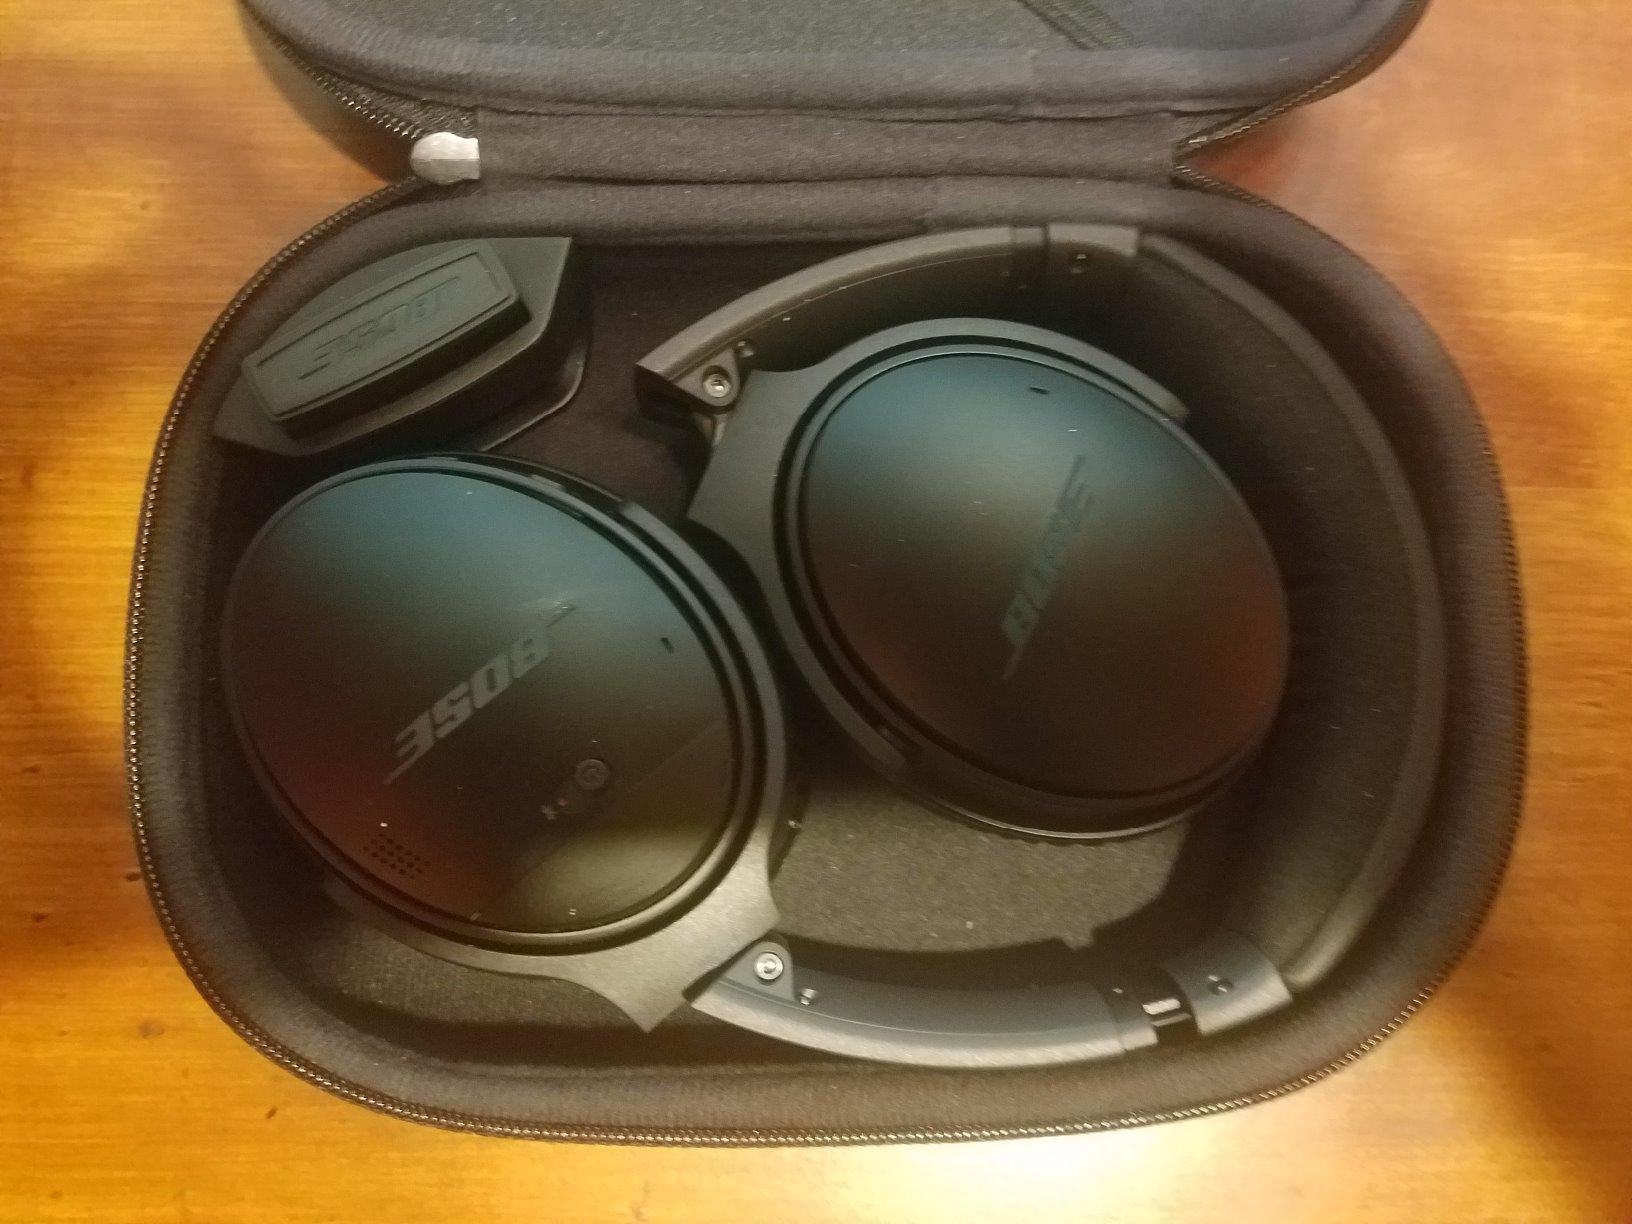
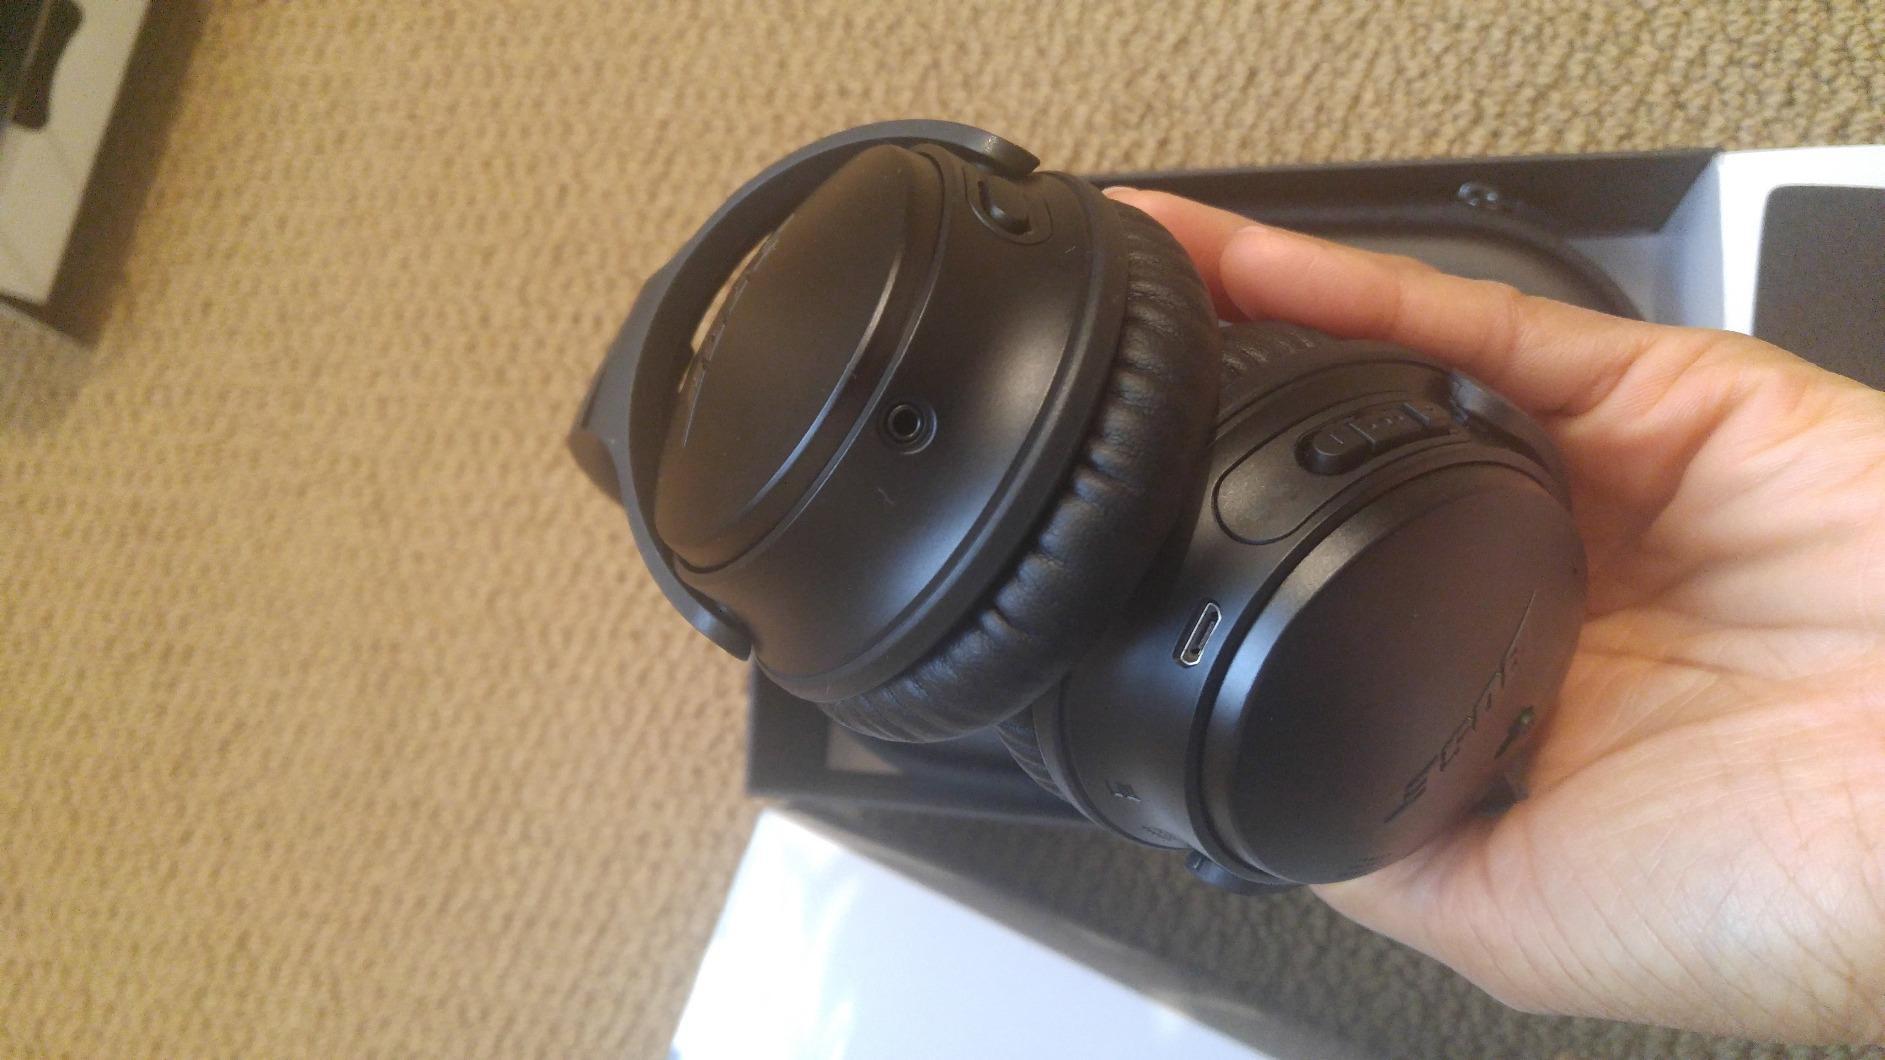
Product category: headphones
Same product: yes